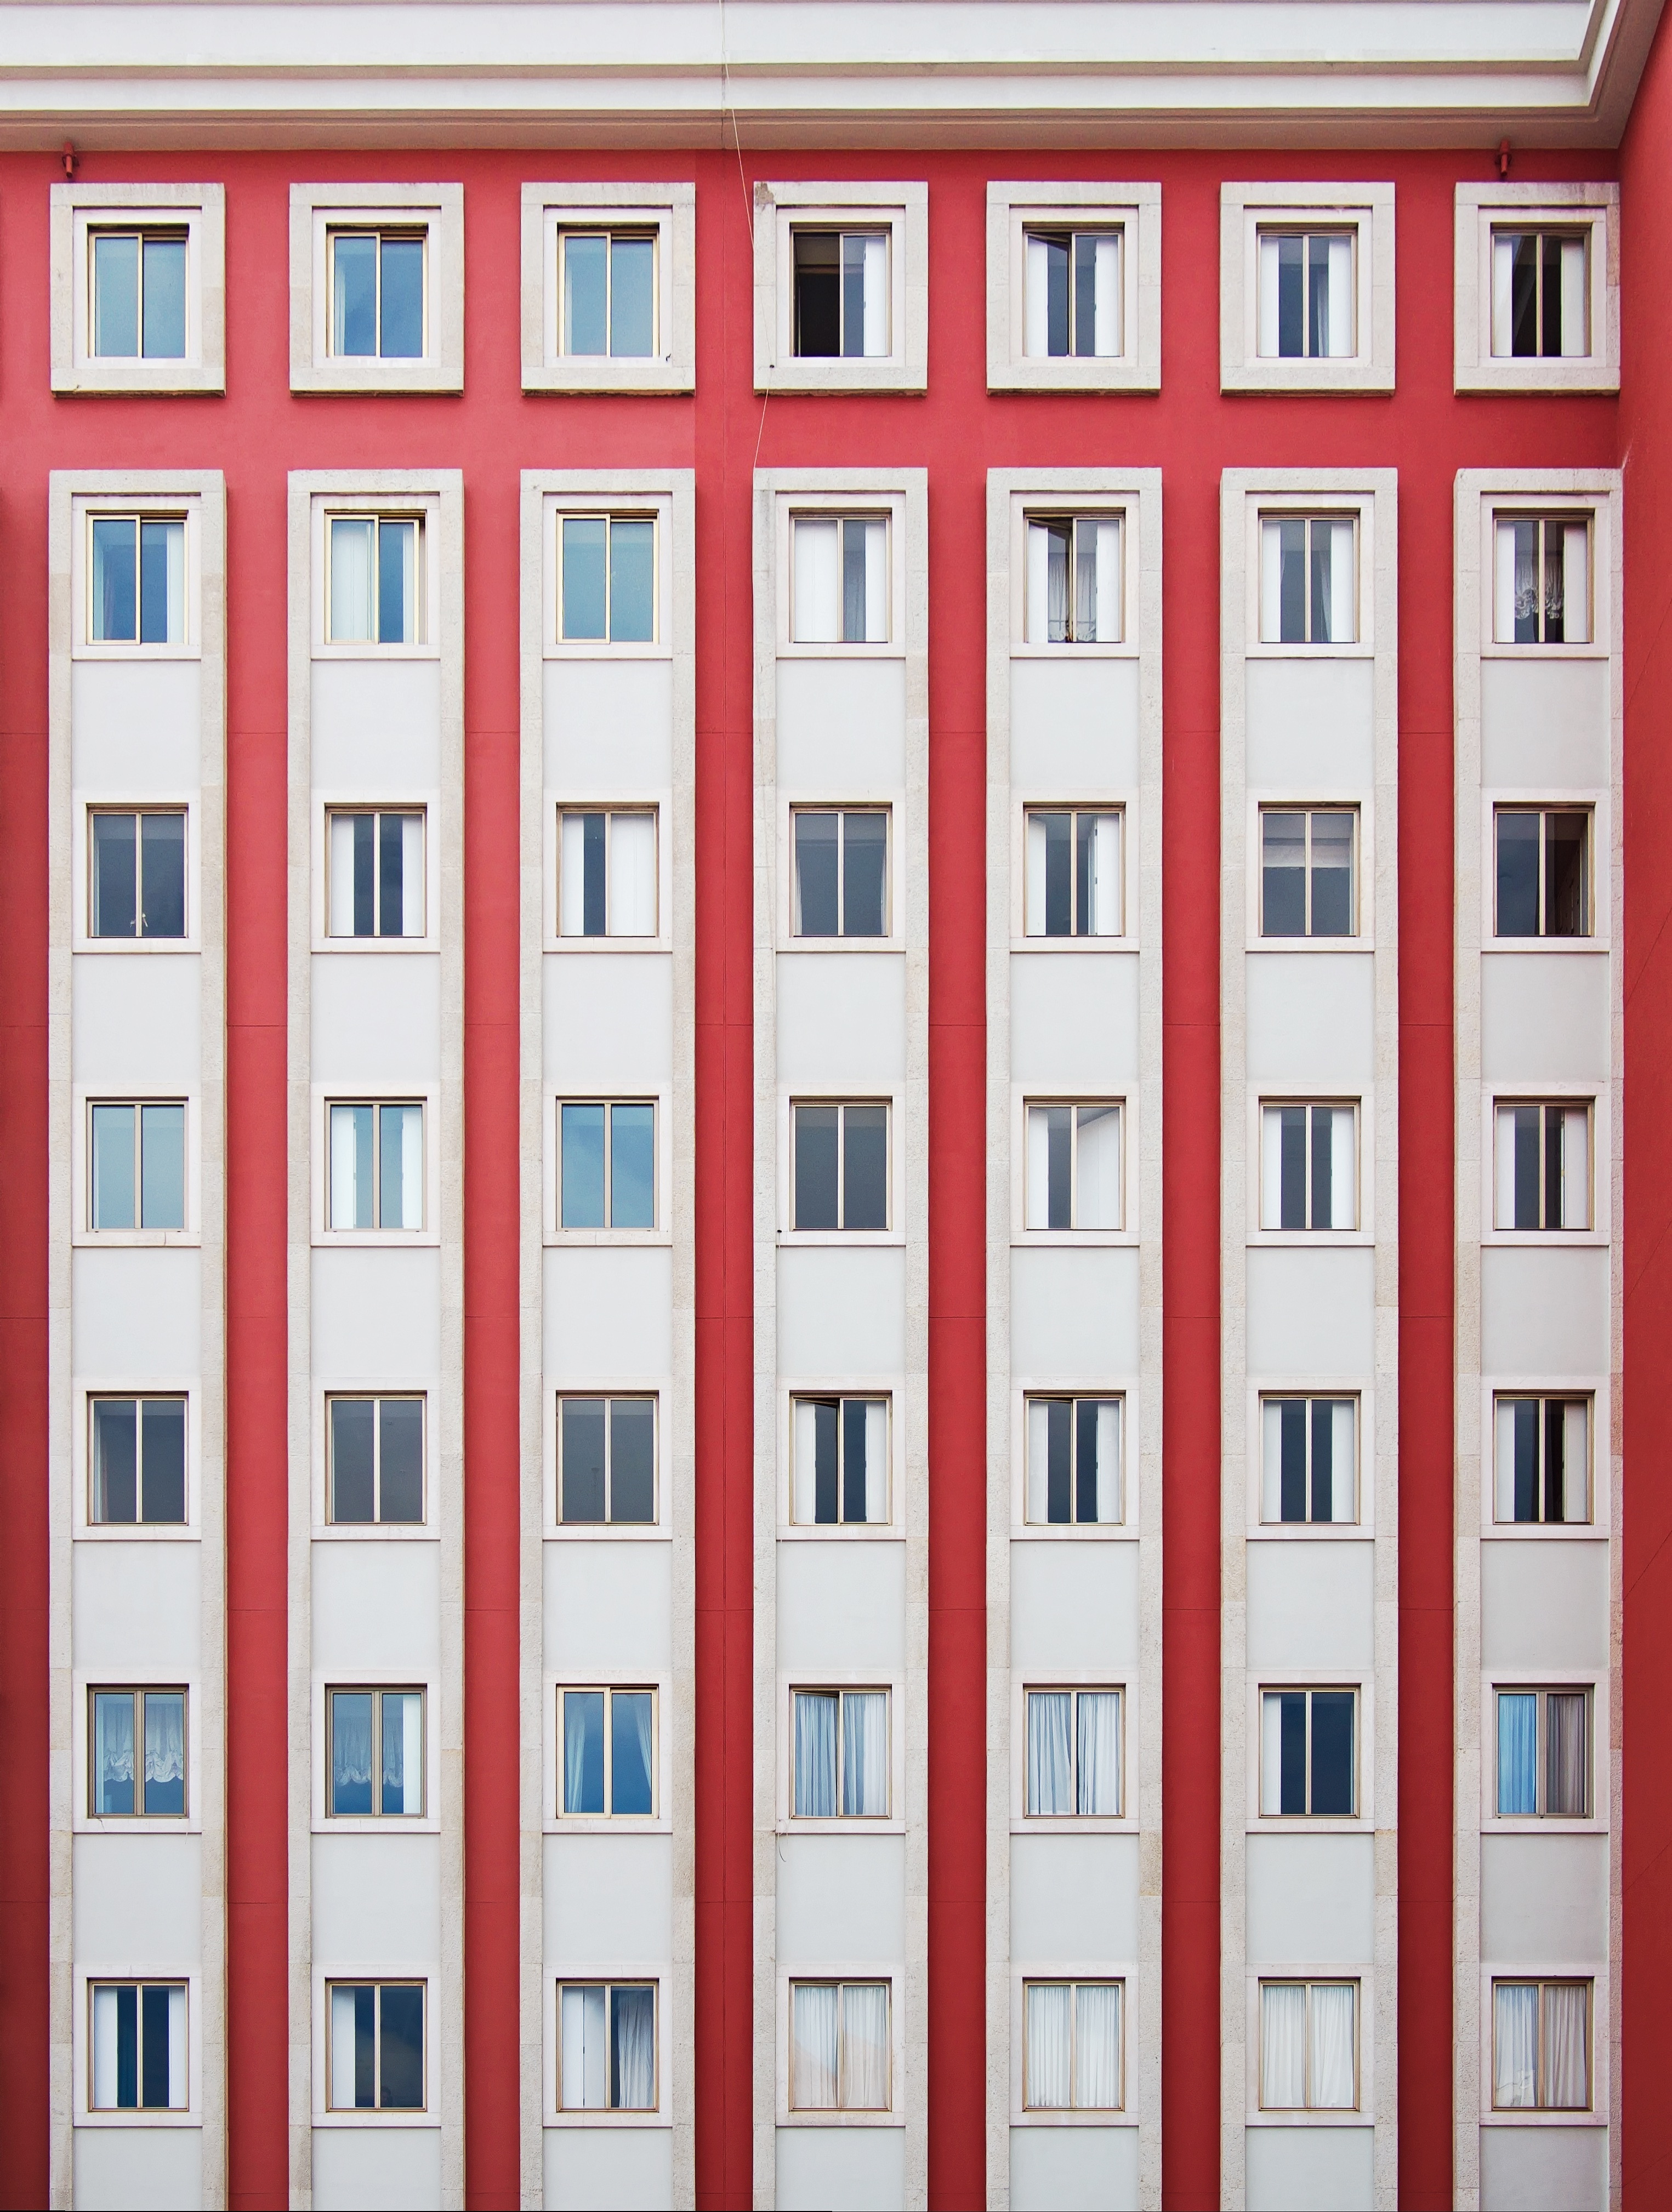
architecture, window, building, pattern, facade, property, apartment, tower block, housing, interior design, window covering, sash window